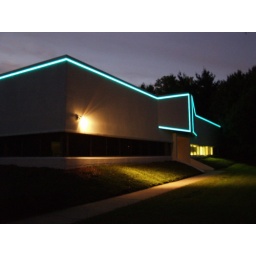
Outdoor blue green flatlite enclosed in an extrusion is used to light up the exterior of a building